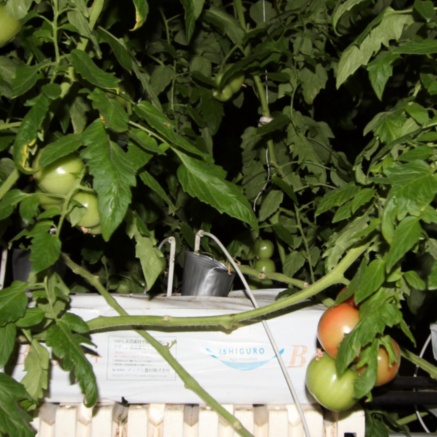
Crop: tomato